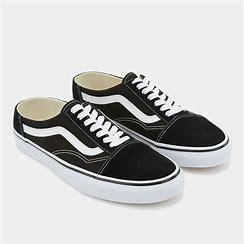
Brand: Vans
Model: Skate